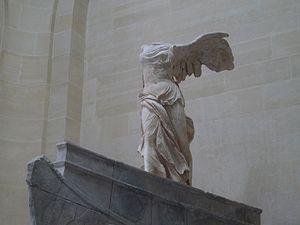
Palais du Louvre This building is indexed in the Base Mérimée, a database of architectural heritage maintained by the French Ministry of Culture,
L’art de l'époque hellénistique a longtemps été la victime du relatif dédain attaché à la période. « Cessavit deinde ars » résume Pline l'Ancien dans son Histoire naturelle, après avoir décrit la sculpture de l'époque classique. Pourtant, nombre des œuvres les plus connues de l'art grec appartiennent à cette période : le Laocoon du Vatican, la Vénus de Milo ou encore la Victoire de Samothrace.